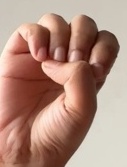
ASL sign: E